Anna Claypoole Peale

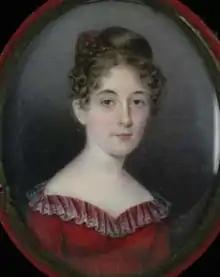
"Woman in a Red Dress", 1821

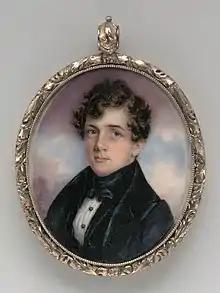
"Portrait of a Gentleman", 1832

Anna Claypoole Peale was known to have painted at least one hundred and forty miniatures, still lifes, landscapes and portraits in oils.